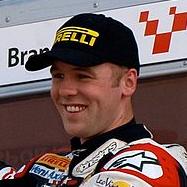
Age: 25